Naan Paadum Paadal

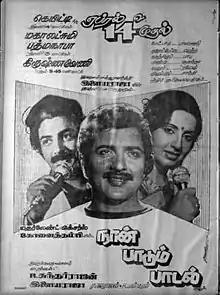
Theatrical release poster

Naan Paadum Paadal is a 1984 Indian Tamil-language film written and directed by R. Sundarrajan. The film stars Sivakumar, Mohan, Ambika and Pandiyan. It was released on 14 April 1984. The film was remade in Telugu as "Mangalya Bandham" (1985).